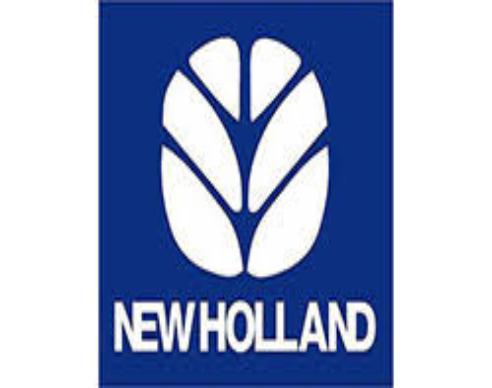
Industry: Others